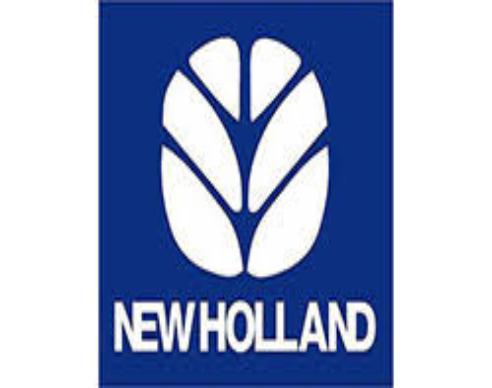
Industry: Others